Binary logarithm

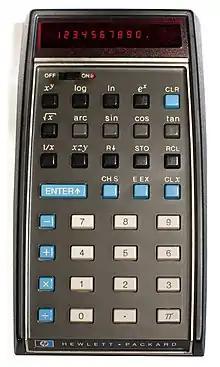
HP-35 scientific calculator (1972). The log and ln keys are in the top row; there is no log key.

An easy way to calculate on calculators that do not have a function is to use the natural logarithm or the common logarithm ( or ) functions, which are found on most scientific calculators. To change the logarithm base to 2 from , , or any other base , one can use the formulae: